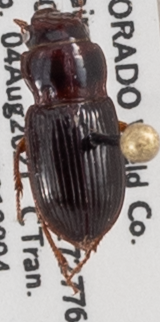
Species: Cratacanthus dubius
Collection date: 2021-08-04
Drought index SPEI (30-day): -1.106
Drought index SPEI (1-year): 0.03
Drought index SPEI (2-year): -0.446